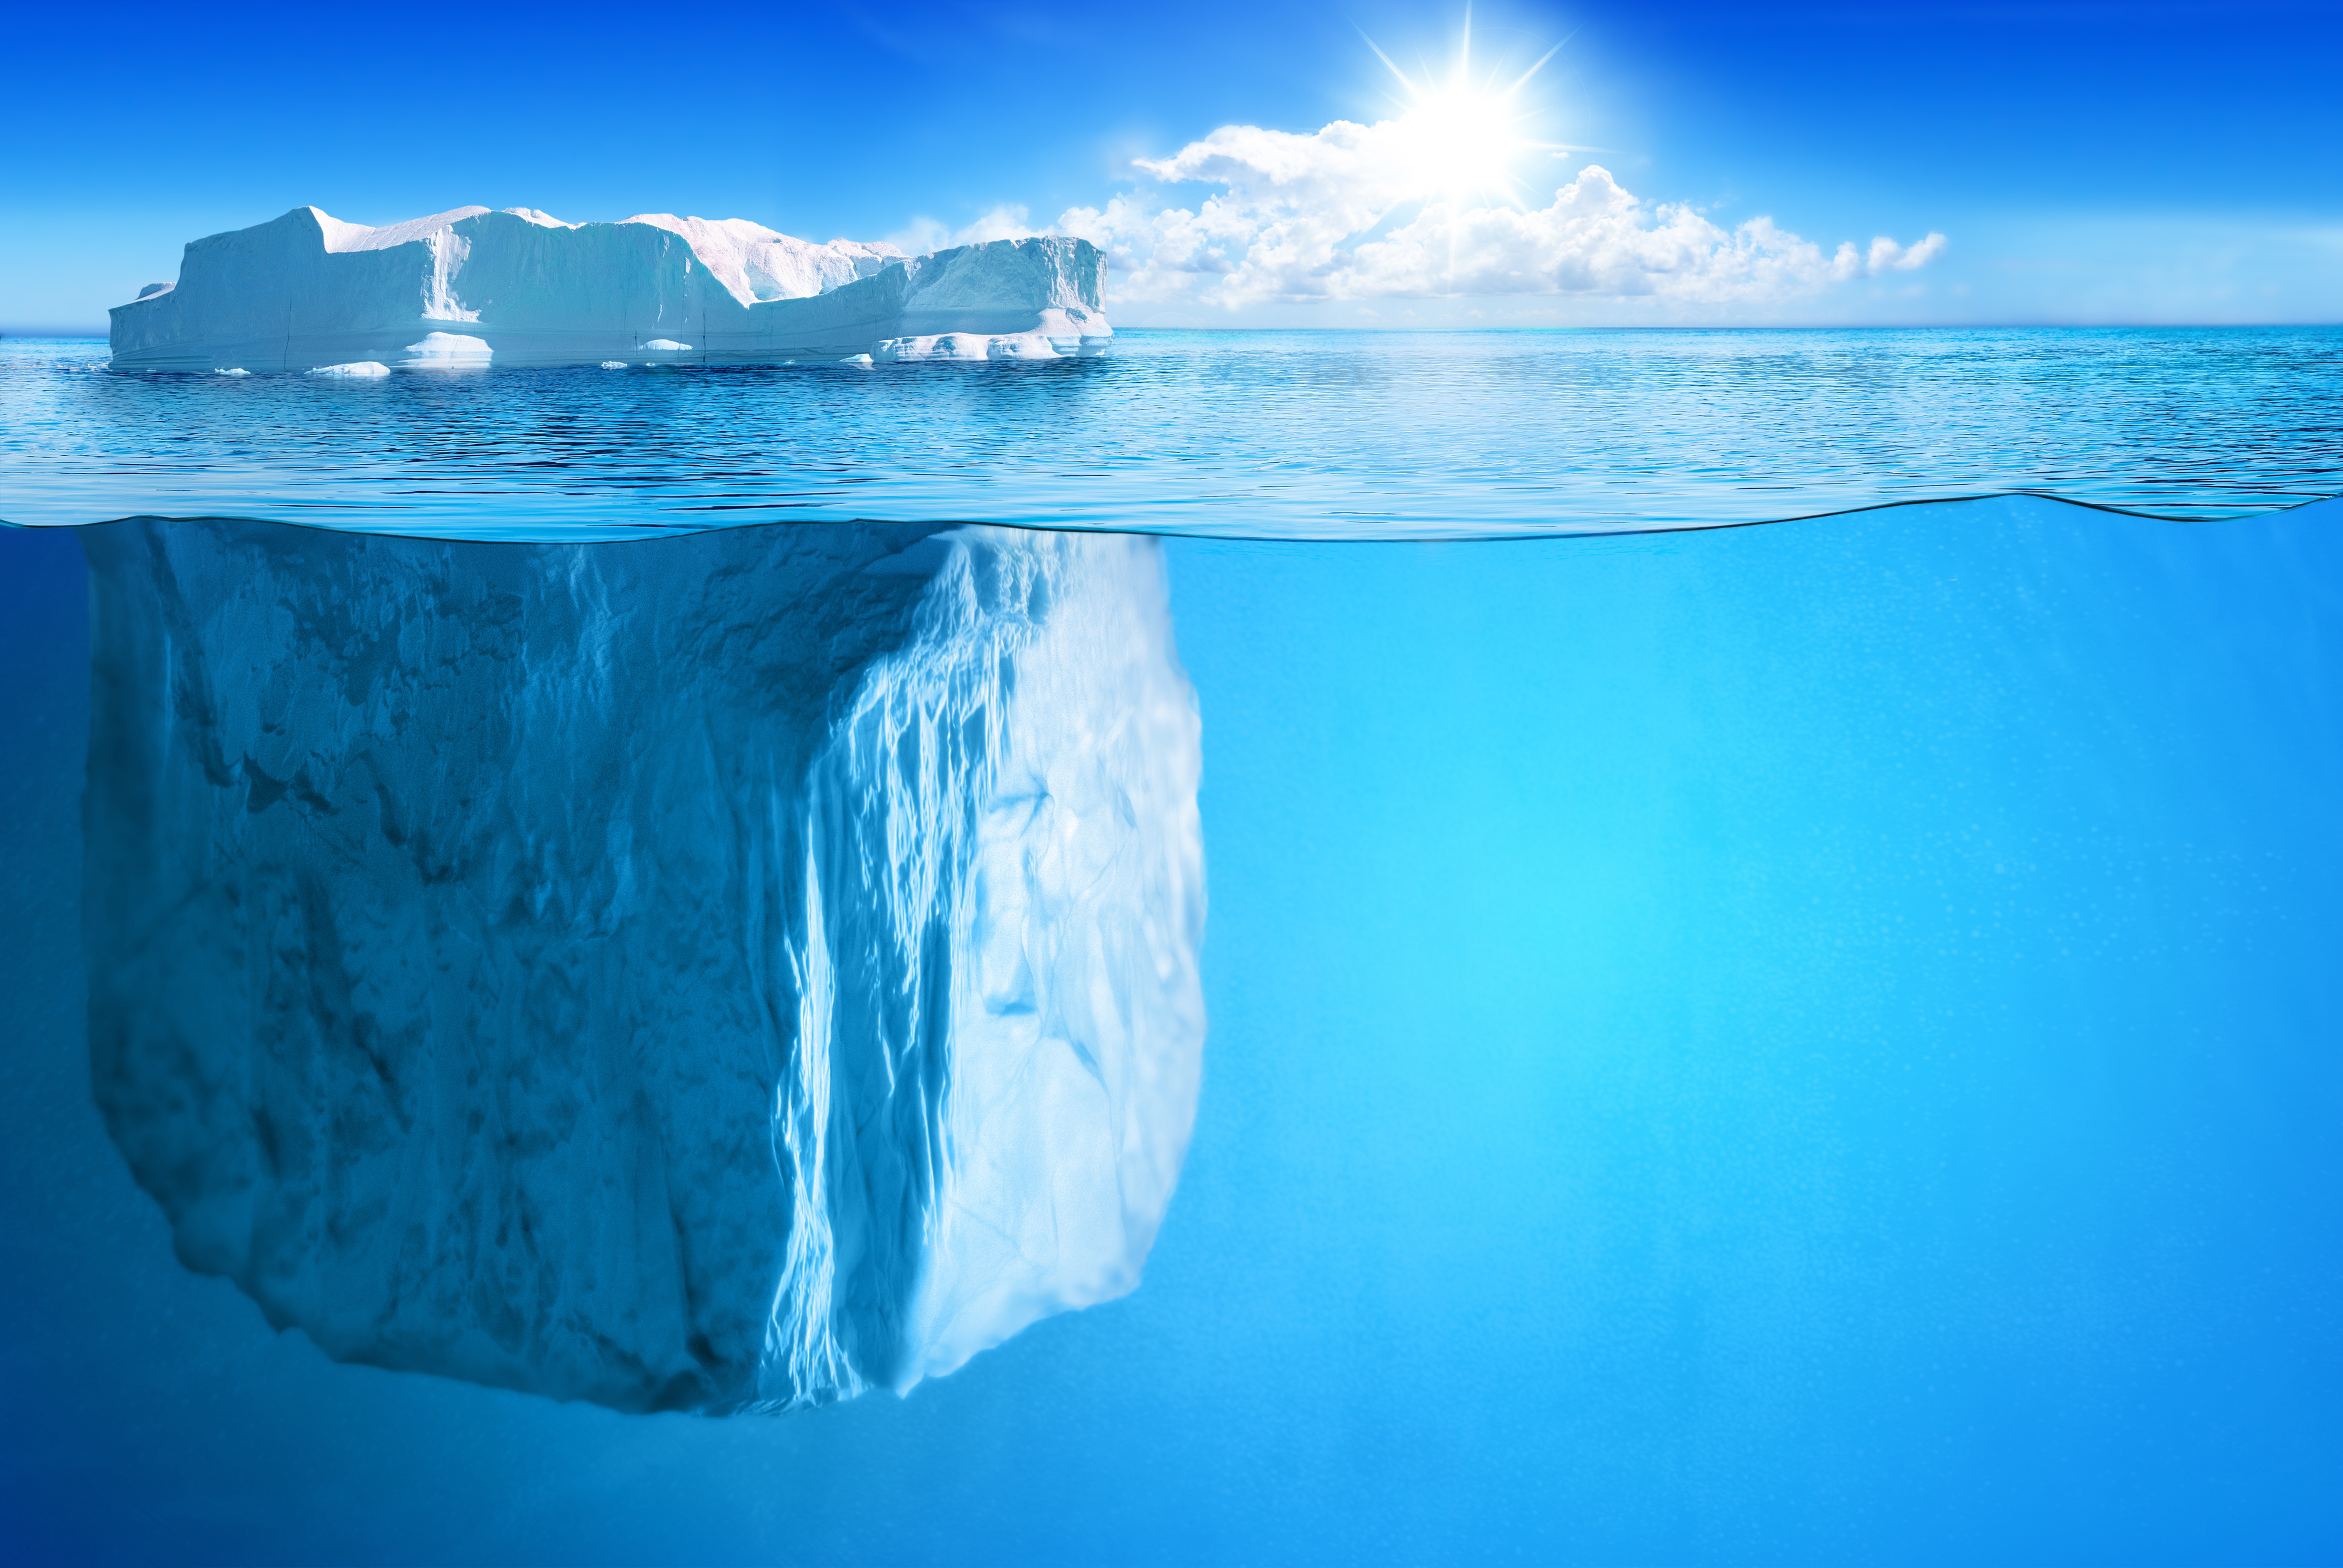
sea, ocean, wave, ice, blue, arctic, iceberg, melting, freezing, arctic ocean, wind wave, ice cap, sea ice, polar ice cap